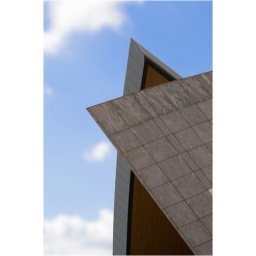
Atradius Building one of the modern office buildings springing up in the Cardiff Bay Development.